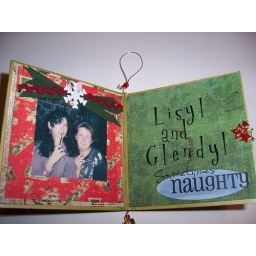
made with a 3x3 blank board book - it's a christmas card and tree ornament, all in one!lafemmepapier.blogspot.com